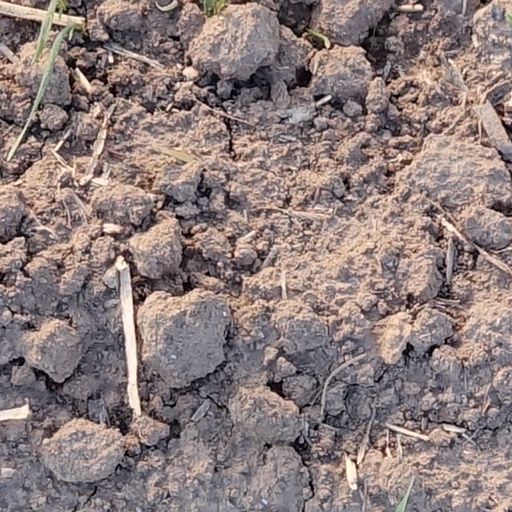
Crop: wheat